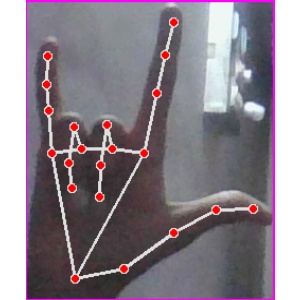
अक्षर: व